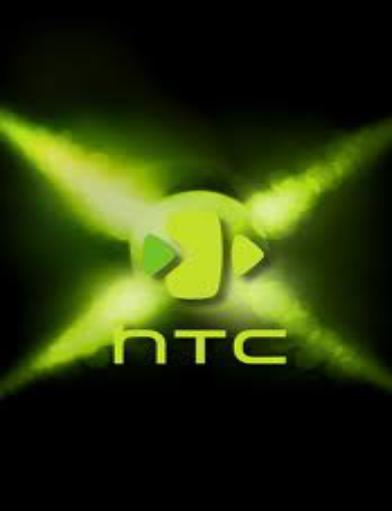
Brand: HTC
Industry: Electronic